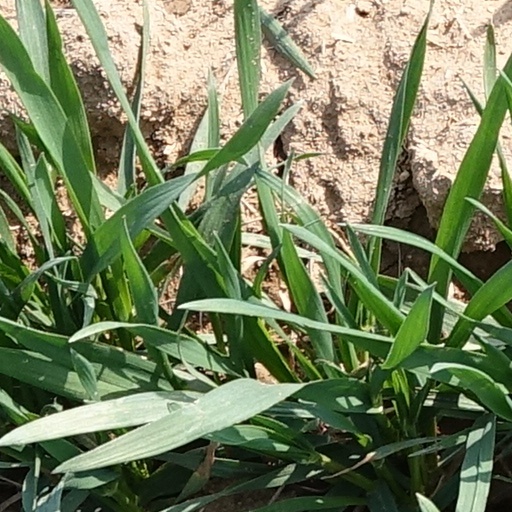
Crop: wheat